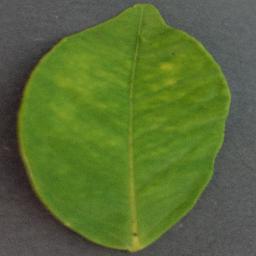
Label: Orange___Haunglongbing_(Citrus_greening)